Entoloma

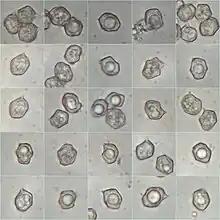
Angular (polyhedral) basidiospores of "Entoloma chloropolium"

Basidiocarps (fruit bodies) are typically agaricoid (mushroom-shaped with gills), occasionally secotioid or gasteroid (truffle-like). Agaricoid species are variously large and thick-set to small and delicate, but all have lamellae (gills) that are attached to the stem (not free) and become pinkish with age from the pink basidiospores. The stipe (stem) lacks an annulus (ring). A few species are pleurotoid with a small lateral stem. Secotioid and gasteroid species (previously referred to the genera "Richoniella" and "Rhodogaster") have irregularly globose fruit bodies, brownish with a distinct stipe in secotioid species (such as the European "Entoloma calongei") or whitish without a stipe in truffle-like species (such as "Entoloma gasteromycetoides" described from New Zealand). All are internally pinkish (from the spores) when mature. Microscopically, all "Entoloma" species have basidiospores that are angular in all views.